You Bet Your Life

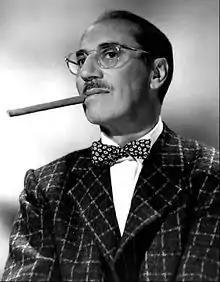
Original host Groucho Marx

The show's most notorious remark supposedly occurred as Groucho was interviewing Charlotte Story, who had borne 20 children (the exact number varies in tellings of the urban legend). When Marx asked why she had chosen to raise such a large family, Mrs. Story is said to have replied, "I love my husband"; to which Marx responded, "I love my cigar, but I take it out of my mouth once in awhile." The remark was judged too risqué to be aired, according to the anecdote, and was edited out before broadcast.